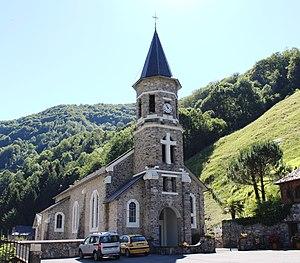
Église Saint-Pierre-et-Saint-Paul de Ferrières (Hautes-Pyrénées)
Ferrières est une commune française située dans le département des Hautes-Pyrénées, en région Occitanie.
La liste des églises des Hautes-Pyrénées recense de manière exhaustive les églises situées dans le département français des Hautes-Pyrénées.